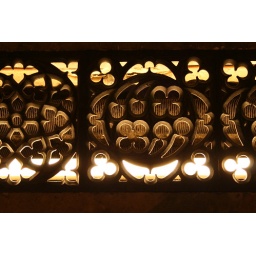
the heating &amp;amp; lighting in the floor of the Chapter House at York Minster. Beautiful part of the building with lots to see!